Luis de Meyer

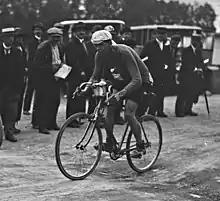
de Meyer at the 1924 Summer Olympics

Luis de Meyer (born 1903, date of death unknown) was an Argentine cyclist. He competed in three events at the 1924 Summer Olympics and two events at the 1928 Summer Olympics.